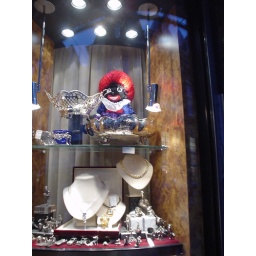
2 December 2006Zwarte Piet in the window of a jewelry and silver shop in Den Bosch